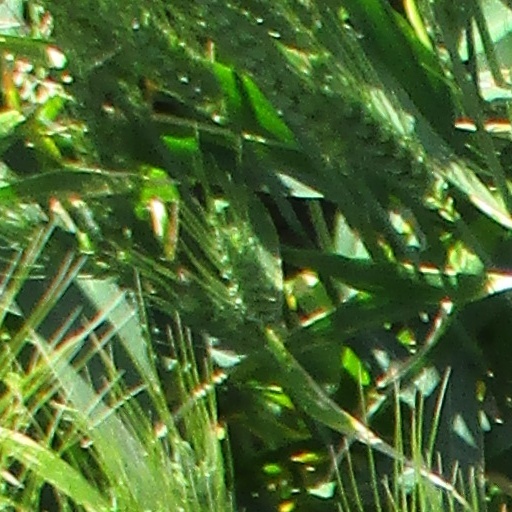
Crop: wheat